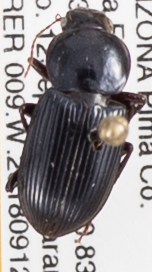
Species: Discoderus robustus
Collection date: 2018-09-12
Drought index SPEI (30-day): -0.39
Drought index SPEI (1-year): -1.69
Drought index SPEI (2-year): -1.45